SPARK Museum of Electrical Invention

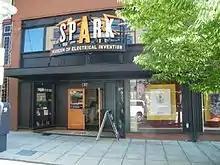
Street view of the Spark Museum of Electrical Invention

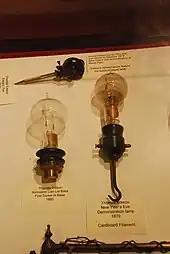
Thomas Edison lightbulbs, 1879 and 1880

The SPARK Museum of Electrical Invention (formerly the American Museum of Radio and Electricity) is an interactive museum located in Bellingham, Washington, United States, which offers educational experiences for audiences of all ages through galleries and public programs that illustrate the development and use of electricity, radio and the related inventions that changed the course of human history. The museum features a collection of artifacts showcasing four centuries of human innovation from 1580 into the 1950s.